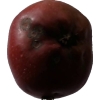
Label: Apple 18